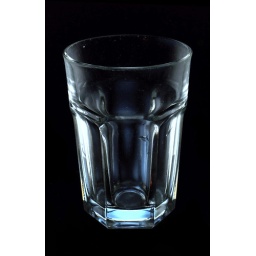
Taken in front of computer screen with polarized lens.